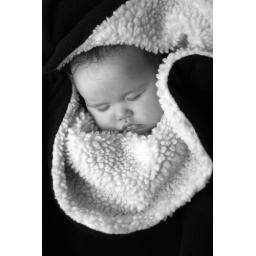
Grace looked so peaceful sleeping in her car seat - snug as a bug!